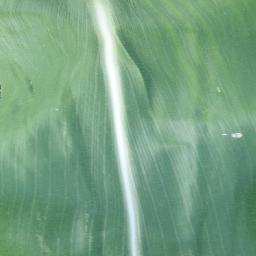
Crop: corn
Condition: (maize)_healthy